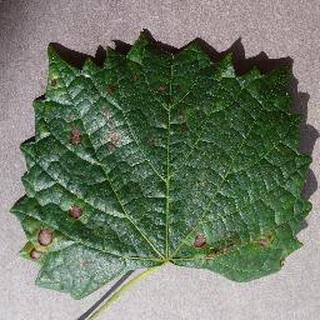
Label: grape_black_rot